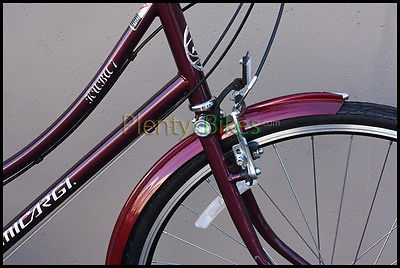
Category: bicycle